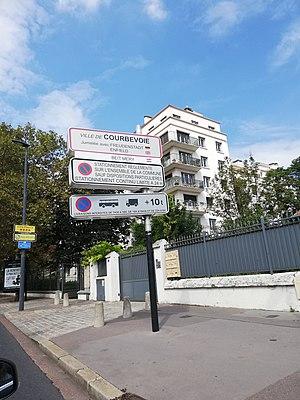
Panneau indiquant les villes jumelées à celle de Courbevoie, France.
Courbevoie est une commune française située dans le département des Hauts-de-Seine en région Île-de-France, à l'ouest de Paris, sur la rive gauche de la Seine.
Beit Mery est un village libanais qui surplombe la capitale Beyrouth. Situé en montagne, c'est une station balnéaire estivale depuis l'époque des Romains. Beit Mery est le siège d'un centre d'urgence de la Croix-Rouge.